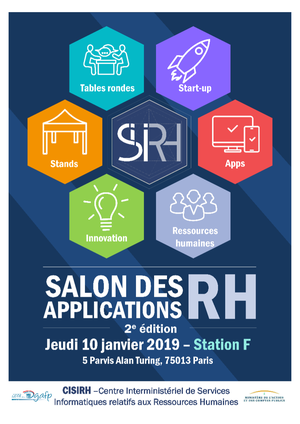
Affiche de la 2e édition du Salon des Applications RH organisé par le CISIRH dans les locaux de Station F, le 10 janvier 2019
Le centre interministériel de services informatiques relatifs aux ressources humaines est un service à compétence nationale rattaché conjointement à la direction générale de l'administration et de la fonction publique, à la direction du budget et à la direction générale des finances publiques. Il collabore de manière rapprochée aux travaux de la Direction interministérielle du numérique et du système d'information et de communication de l'État en matière de SIRH.